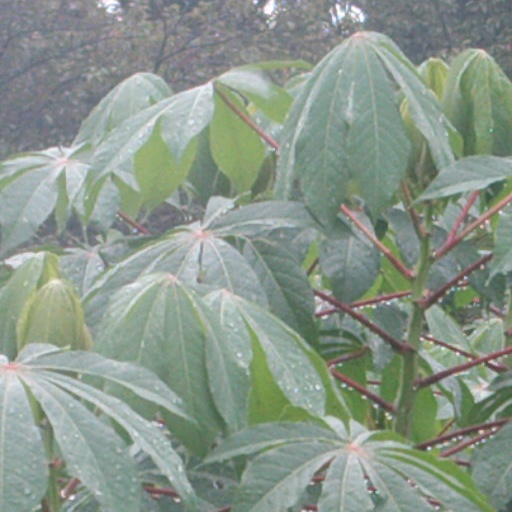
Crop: cassava